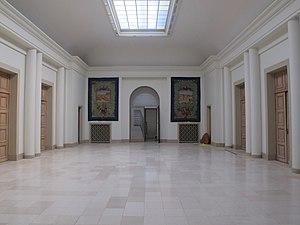
Palais de l'Alma (Paris, 7e). Aile où siégeait le Conseil supérieur de la magistrature.
Le palais de l’Alma est un palais national de la République française, situé 11 quai Branly dans le 7ᵉ arrondissement de Paris.